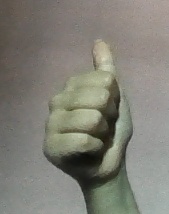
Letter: aleff